Basel

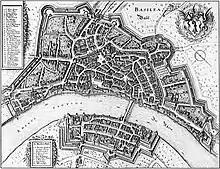
Map of Basel in 1642, engraved by Matthäus Merian, oriented with SW at the top and NE at the bottom

In 1412 (or earlier), the well-known Gasthof zum Goldenen Sternen was established. Basel became the focal point of western Christendom during the 15th century Council of Basel (1431–1449), including the 1439 election of antipope Felix V. In 1459, Pope Pius II endowed the University of Basel, where such notables as Erasmus of Rotterdam and Paracelsus later taught. At the same time the new craft of printing was introduced to Basel by apprentices of Johann Gutenberg. In 1461, the land around Farnsburg became a part of Basel.